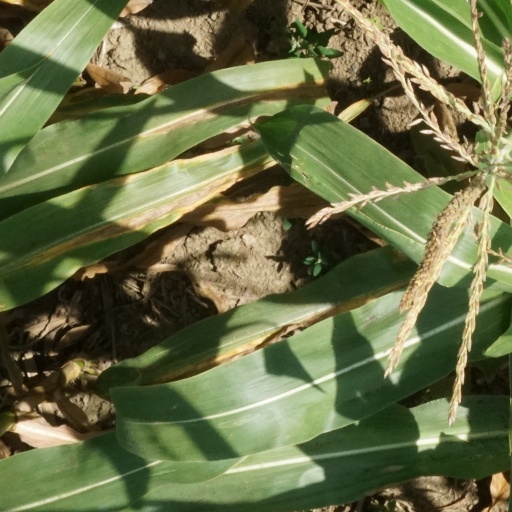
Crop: maize; corn